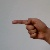
The image shows a hand gesture representing the letter 'G' in Indian Sign Language.